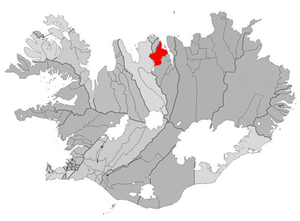
Dalvíkurbyggð est une municipalité islandaise, à 250 kilomètres au nord-ouest de Reykjavik.